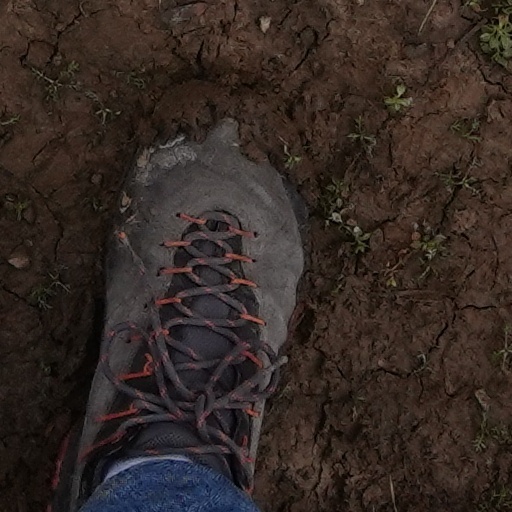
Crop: wheat